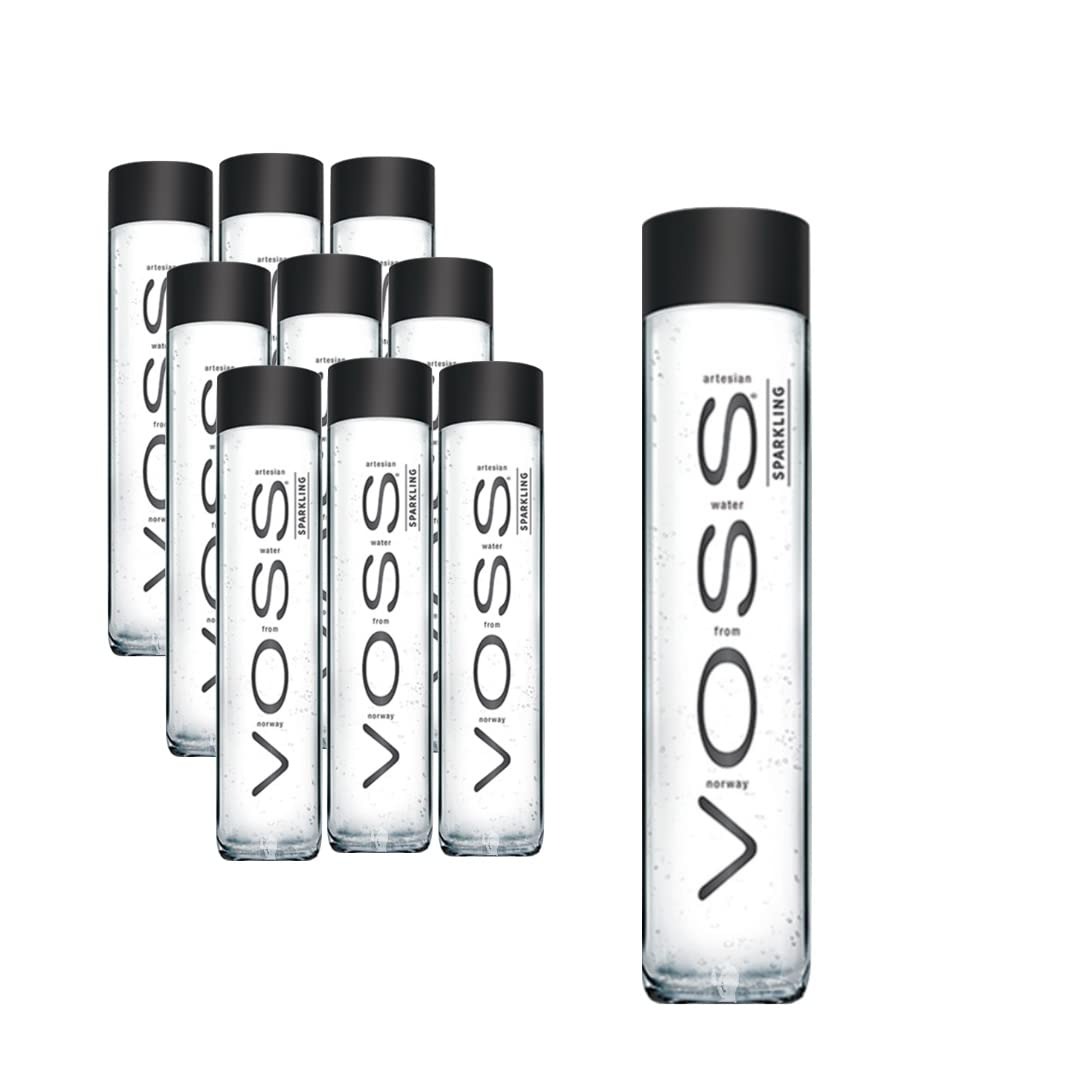
Item Name: VOSS Sparkling Water From Norway Naturally Pure For A Crisp, Refreshing Taste, 375 Ml Glass Bottled Water 12.7 Fl Oz (Pack Of 9)
Value: 114.3
Unit: Fl Oz

Price: 43.02